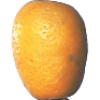
Label: kumquats